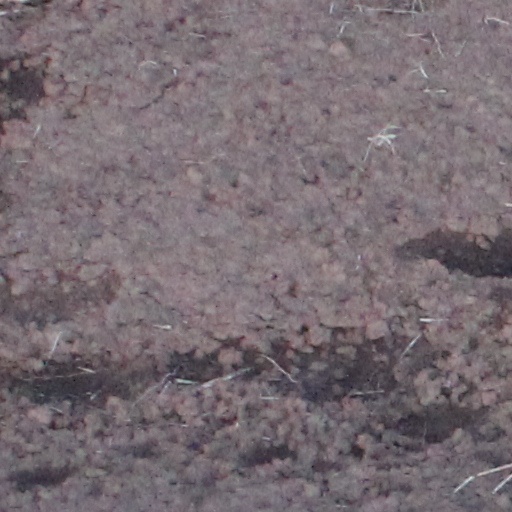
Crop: wheat